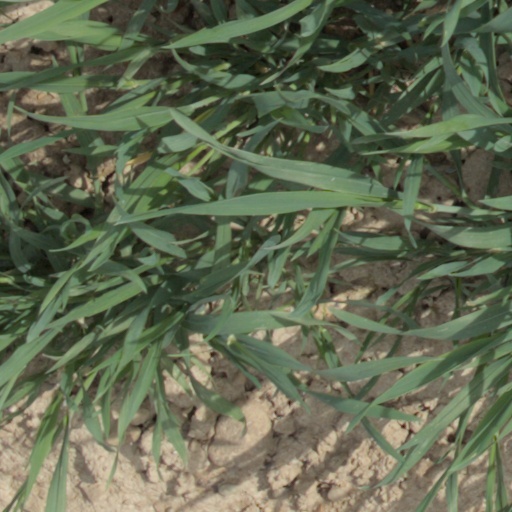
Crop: wheat